Malin Gramer

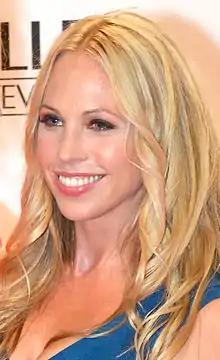
Gramer in 2013

Malin Veronica Gramer (born 26 April 1978, Vallentuna, Sweden) is a Swedish actress and television presenter. Gramer starred in the film "Trekant" (1994) in which she had the lead role. She has presented the kids show "Lattjo Lajban" broadcast on TV4, and the game show "Lyckochansen" at TV3. In 2011–2013, Gramer presented "Fråga Olle", a documentary series on sexuality, which was broadcast on Kanal5 and in 2013, she also hosted "Min man kan" on the same channel. Since 2013, she is also presenting "Paradise Hotel" on TV3, while she has also co-hosted "Talang Sverige 2014" along with Adam Alsing, she also presented the show "Jagad av hundar". On 24 August 2019, TV4 announced that it had recruited Gramer as host of the channel's reality show "Love Island Sverige".